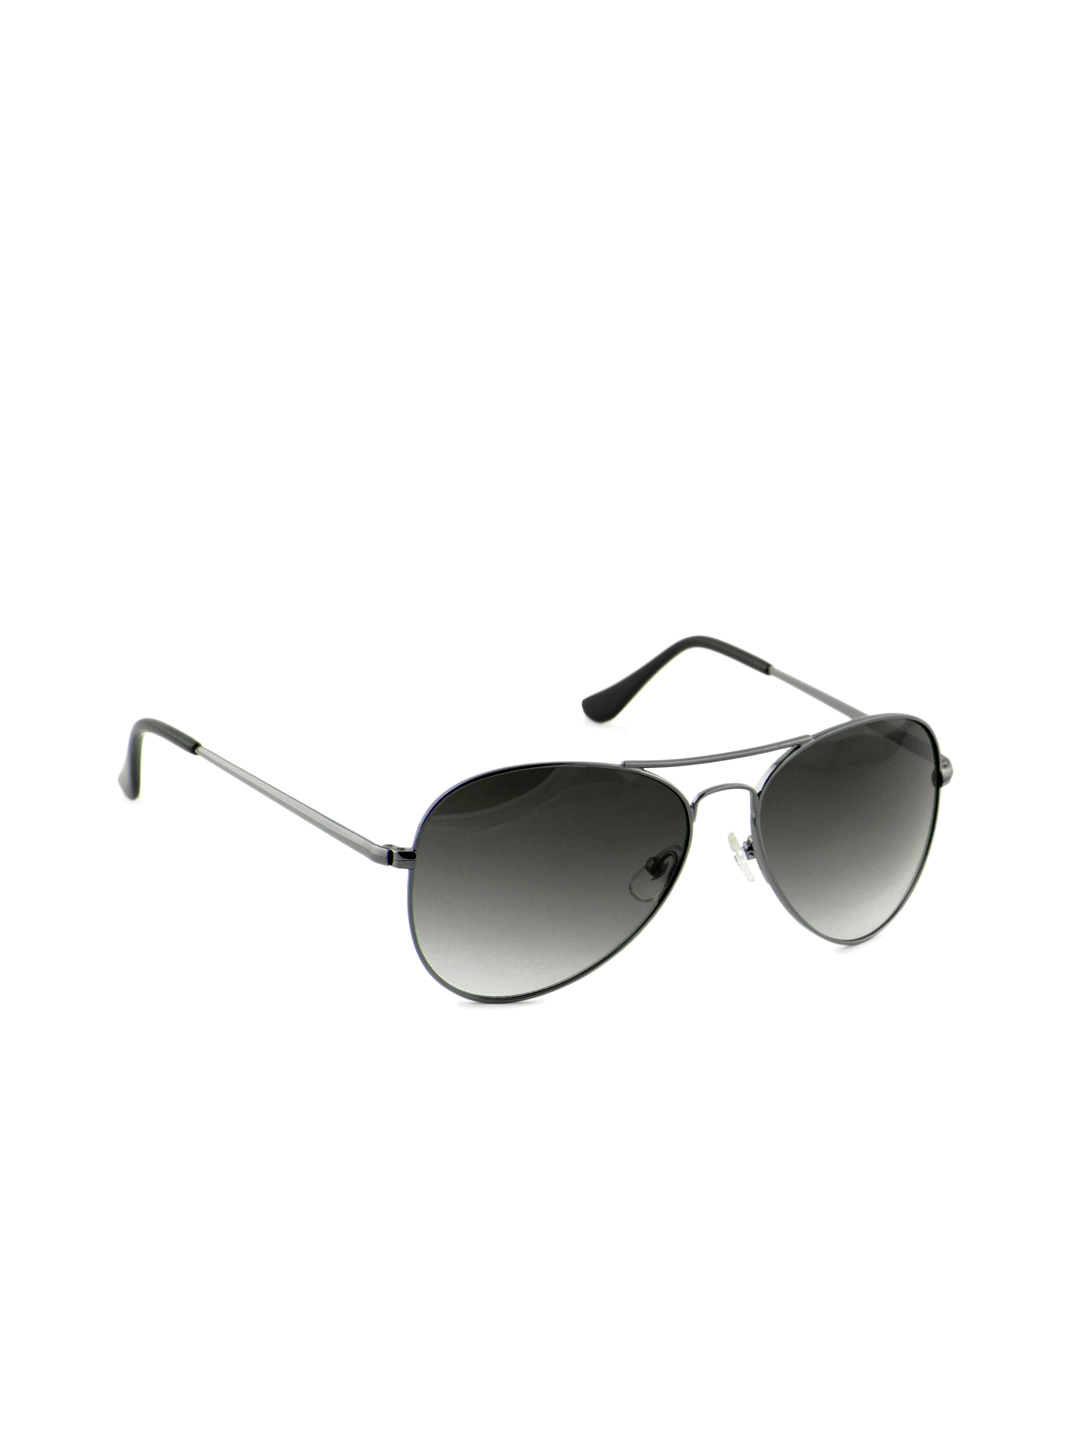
Park Avenue Men Grey Sunglasses
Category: Accessories / Eyewear / Sunglasses
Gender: Men
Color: Grey
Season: Winter 2016
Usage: Casual